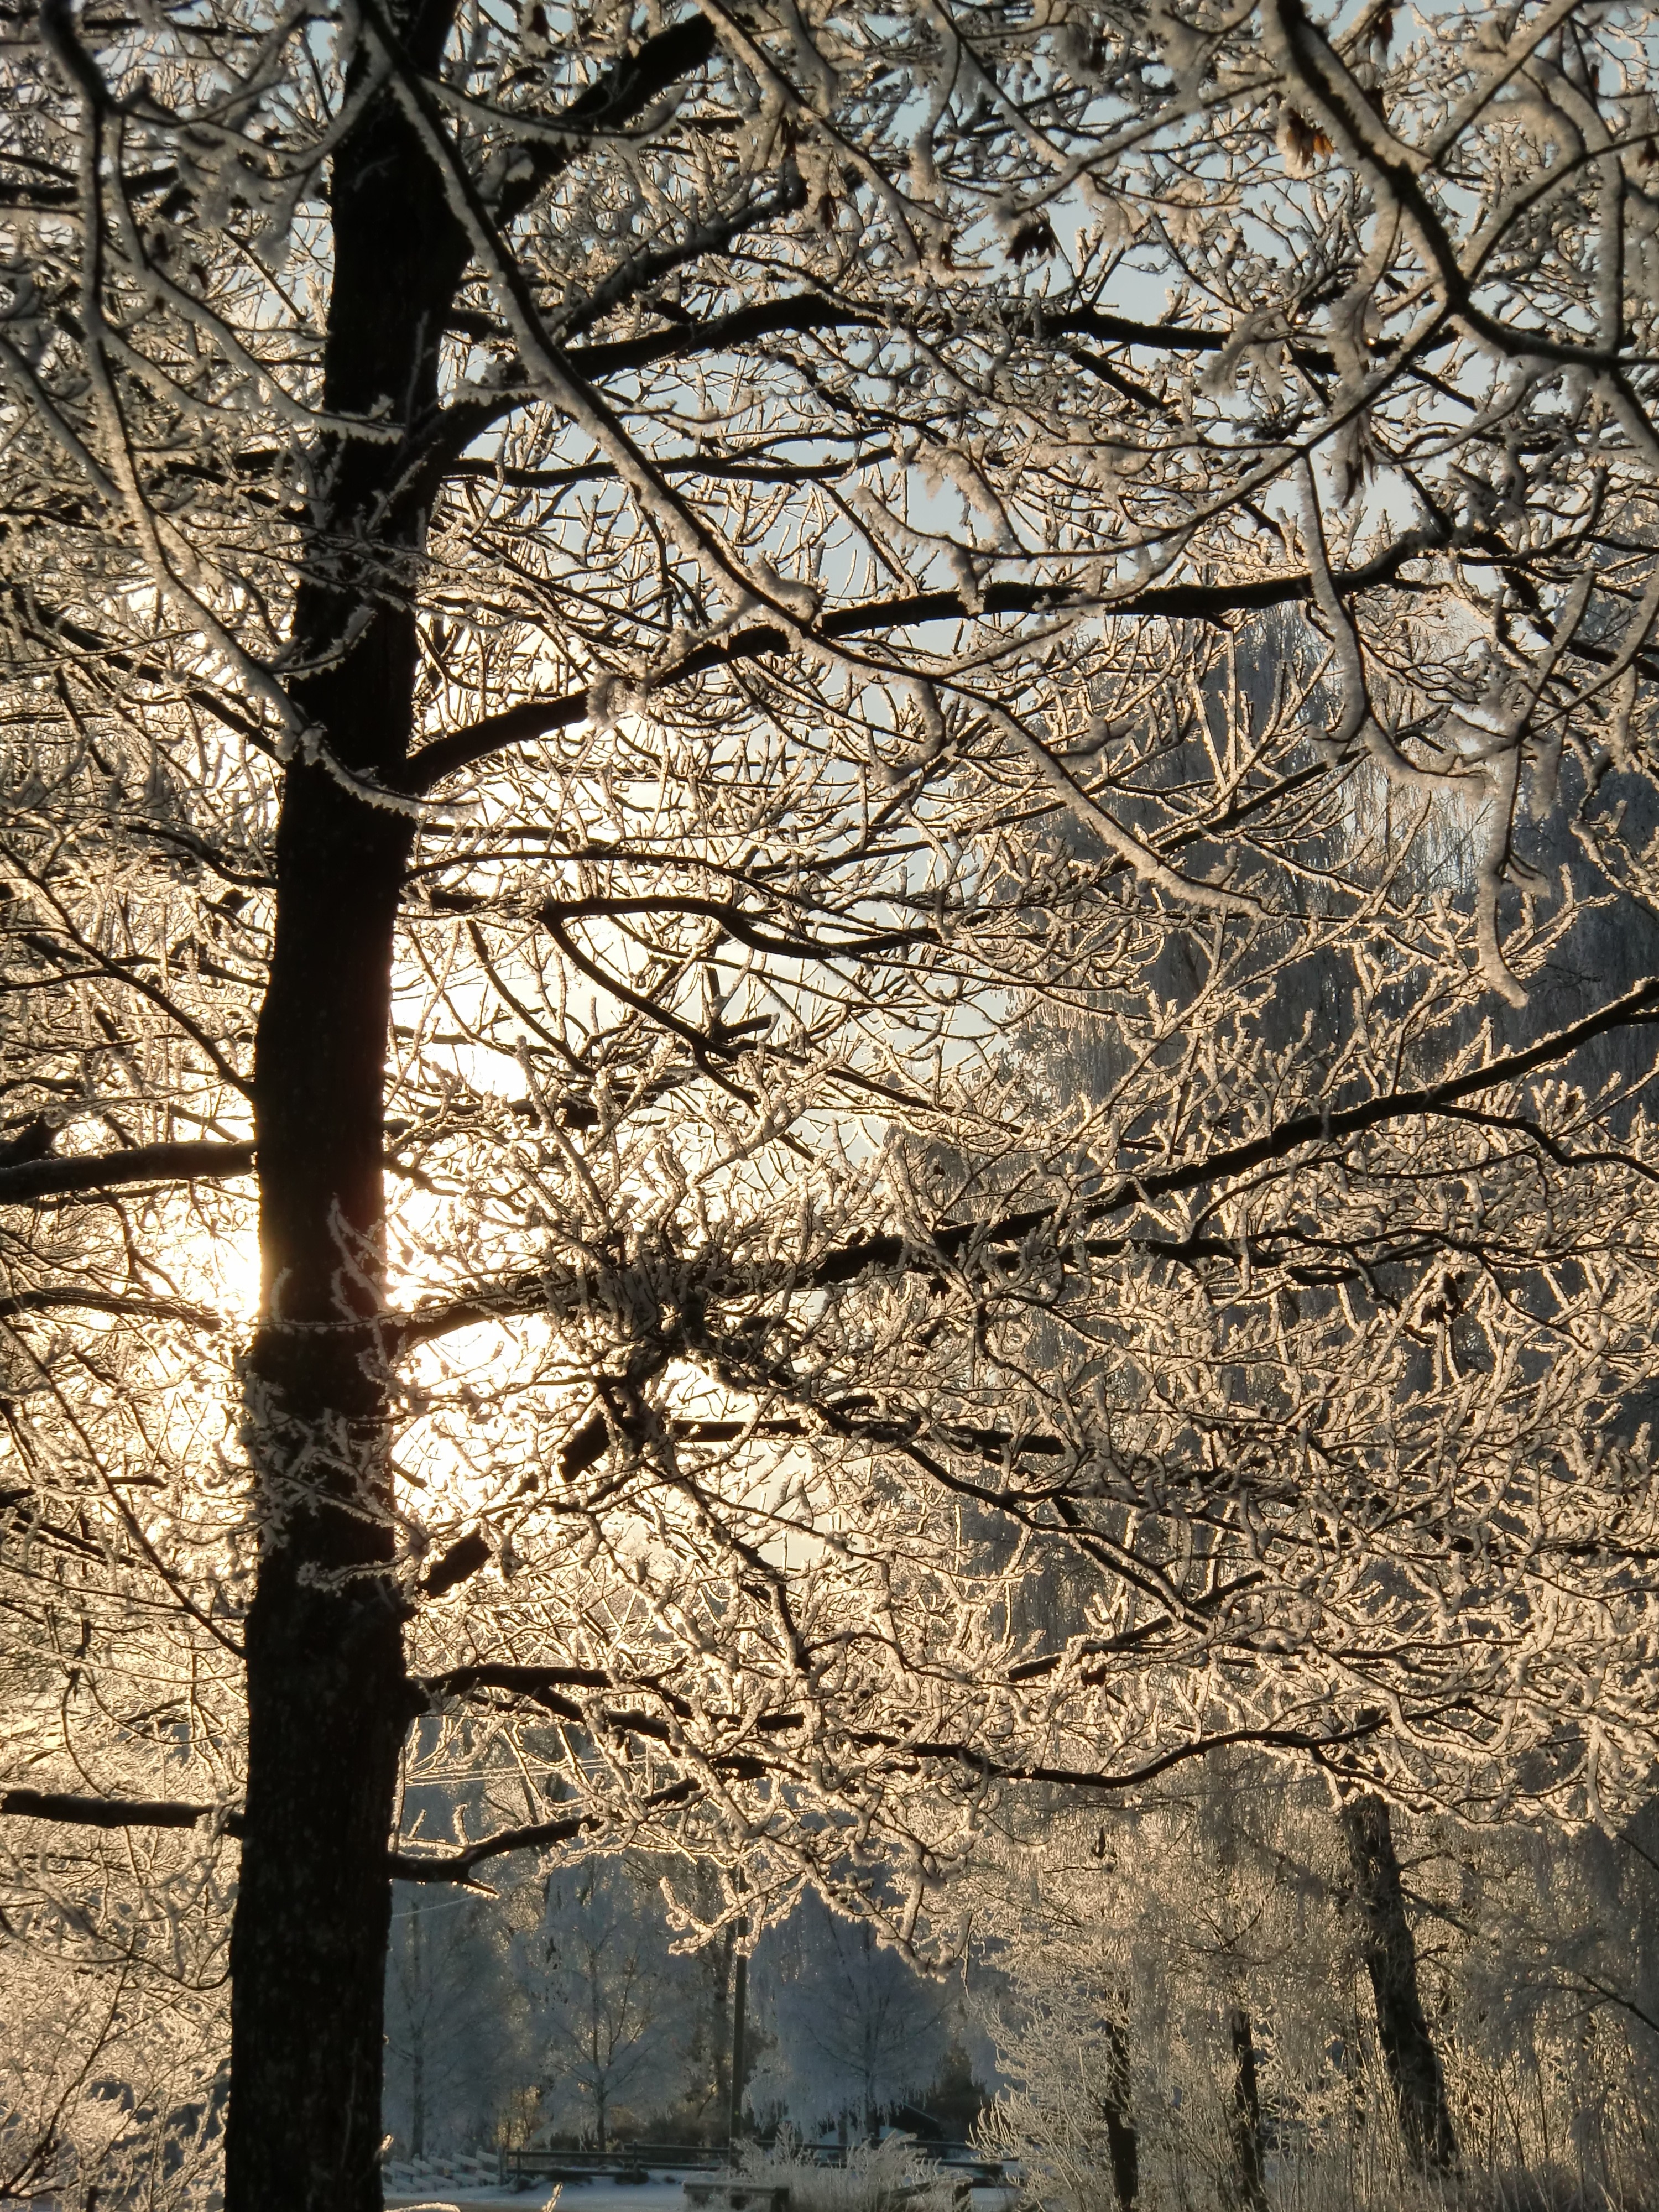
tree, branch, blossom, snow, winter, plant, sunlight, leaf, flower, frost, trunk, ice, spring, autumn, frozen, season, woodland, snow crystals, woody plant